Children's Day

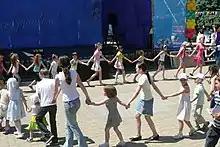
Children's Day in Donetsk, Ukraine, 2011

Children's Day is celebrated on 1 June in former Soviet Union states (including Armenia, Azerbaijan, Belarus, Estonia, Georgia, Kazakhstan, Kyrgyzstan, Latvia, Moldova, Russia, Tajikistan, Turkmenistan, Uzbekistan) as well as other former or current communist states (Albania, Angola, Benin, Bosnia and Herzegovina, Bulgaria, Cambodia, Croatia, Cuba, Czech Republic, Slovakia, Ethiopia, East Germany, Kosovo, Laos, Mongolia, Montenegro, Mozambique, Mainland China, North Macedonia, Poland, Portugal, Romania, Serbia, Slovenia, Tanzania, Vietnam and Yemen, and to the lesser extent in Israel due to the migration of its Soviet Jewish population). This includes 24 countries which regained independence from the USSR, seceded from Yugoslavia Federation, as well as Czechoslovakia and Ethiopia after their respective splits. Ukraine moved its Children's Day celebration from 1 June to 20 November in 2025.